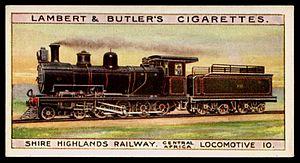
La Shire Highlands Railway Company est une entreprise ferroviaire, fondée en 1895 dans ce qui est alors le Protectorat britannique d'Afrique centrale, qui devient Nyassaland en 1907. Elle est créée pour contruire une voie ferrée permettant de relier Blantyre à la rivière Shire, principale voie d'eau navigable du protectorat. Après quelques problèmes logistiques et financiers, une voie à écartement sud-africain est construite entre 1903 et 1907, puis prolongée de 182 kilomètres jusqu'à Port Herald, en 1908, à cause de la baisse du niveau de l'eau dans la rivière.